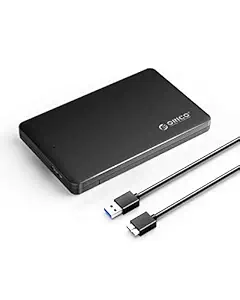
Orico 2.5"(6.3cm) USB 3.0 HDD Enclosure Case Cover for SATA SSD HDD | SATA SSD HDD Enclosure High Speed USB 3.0 | Tool Free Installation | Black
Category: Computers&Accessories
Price: 657 (list price: 999)
Rating: 4.3 (13,944 ratings)
About this product: Grid texture design: excellent hand felling, adopts Non-Toxic environmental ABS material, good heat dissipation, grid texture surface processing, anti-skid and fingerprint- free|USB3.0 to SATA III bridging solution: 5Gpbs provide high speed transmission of files and data|This Hard Drive Enclosure product is only an enclosure with a small control board, where the buyers connect their 2.5 inch SATA HDD (Laptop Hard disk) to their PC. The product does not come with any Hard Disk.|3 Seconds Installation: slide disassembly design, No screws Installation|Wide compatibility: supports 9.5mm and 7mm 2.5 inch HDD and SSD, compatible with Windows/Mac 9.1/10.2 and above systems|Country of Origin: China|This 2.5 inch housing is made of temperature resistant ABS plastic with brushed black finish